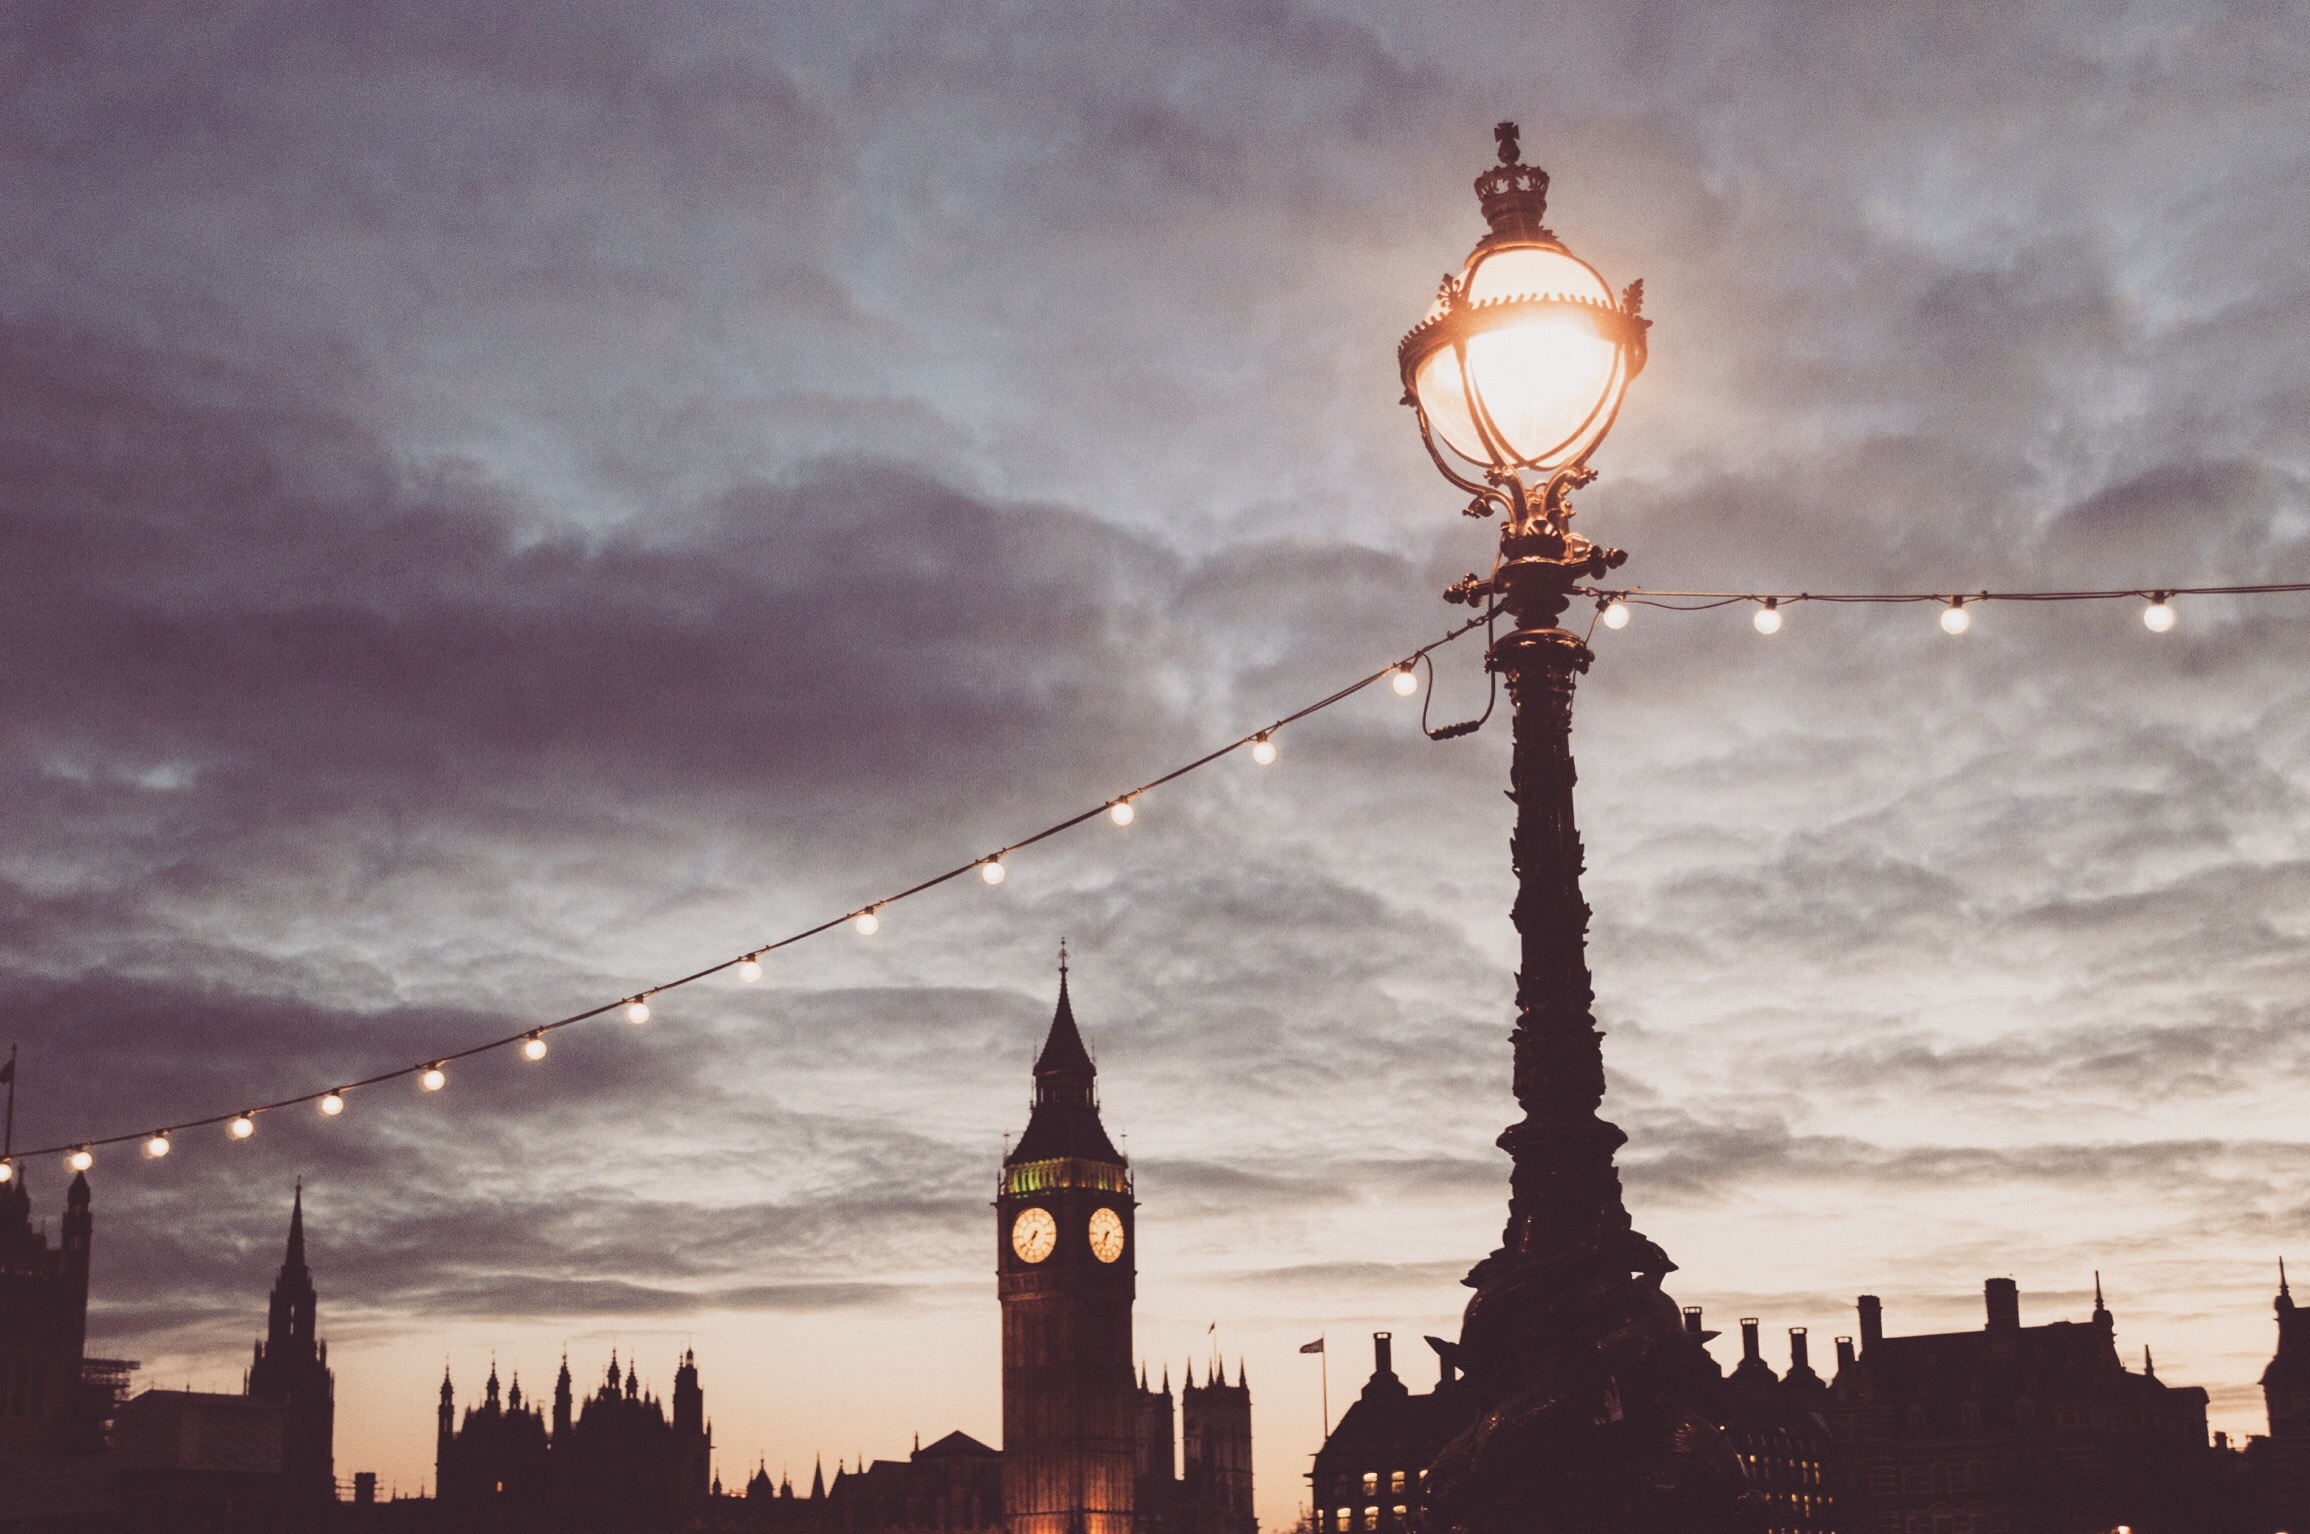
light, cloud, sky, sunset, skyline, sunlight, morning, city, cityscape, dusk, evening, tower, landmark, big ben, london, spire